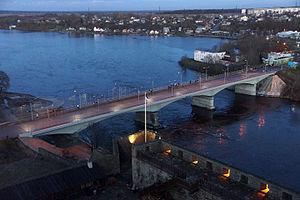
La frontière entre l'Estonie et la Russie est la frontière séparant l'Estonie et la Russie.